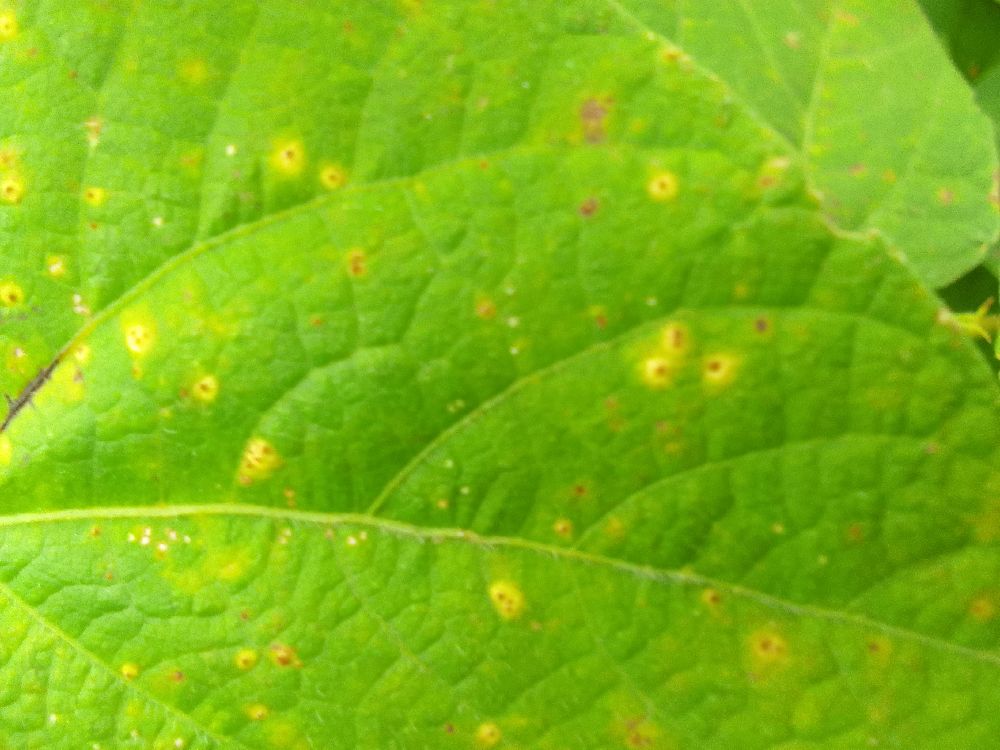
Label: rust